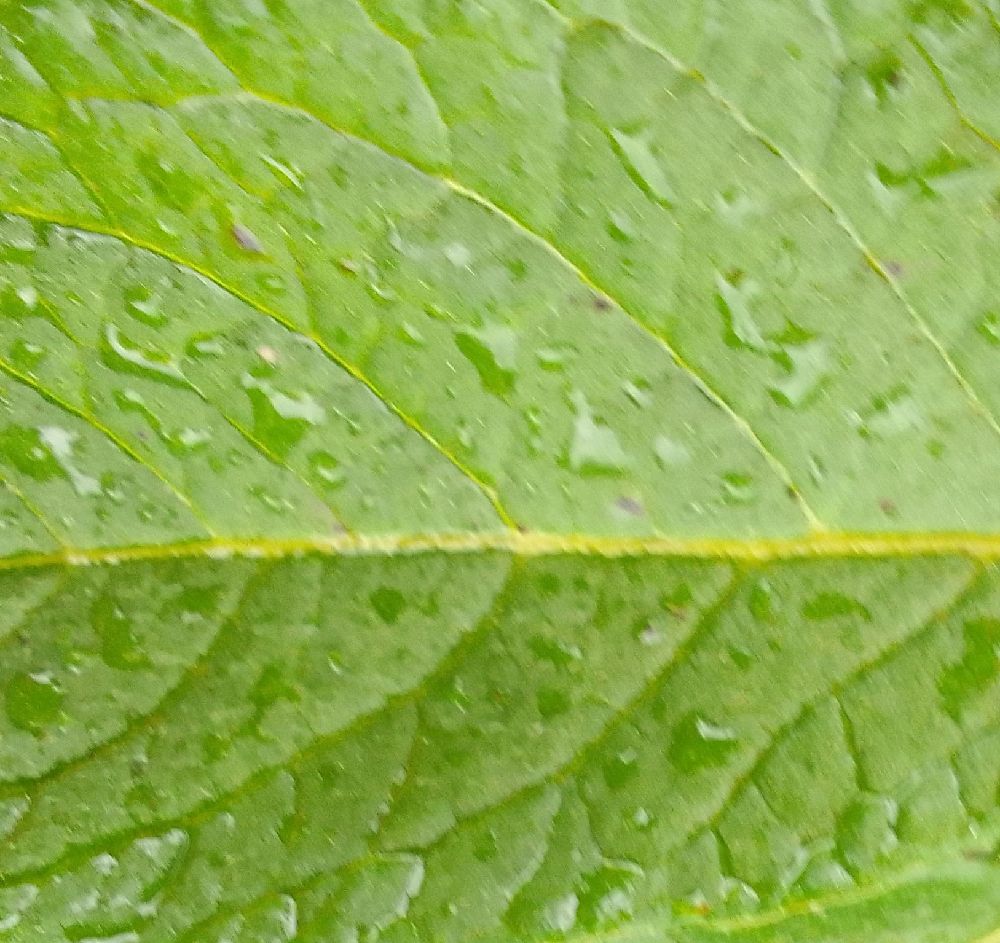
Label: Healthy